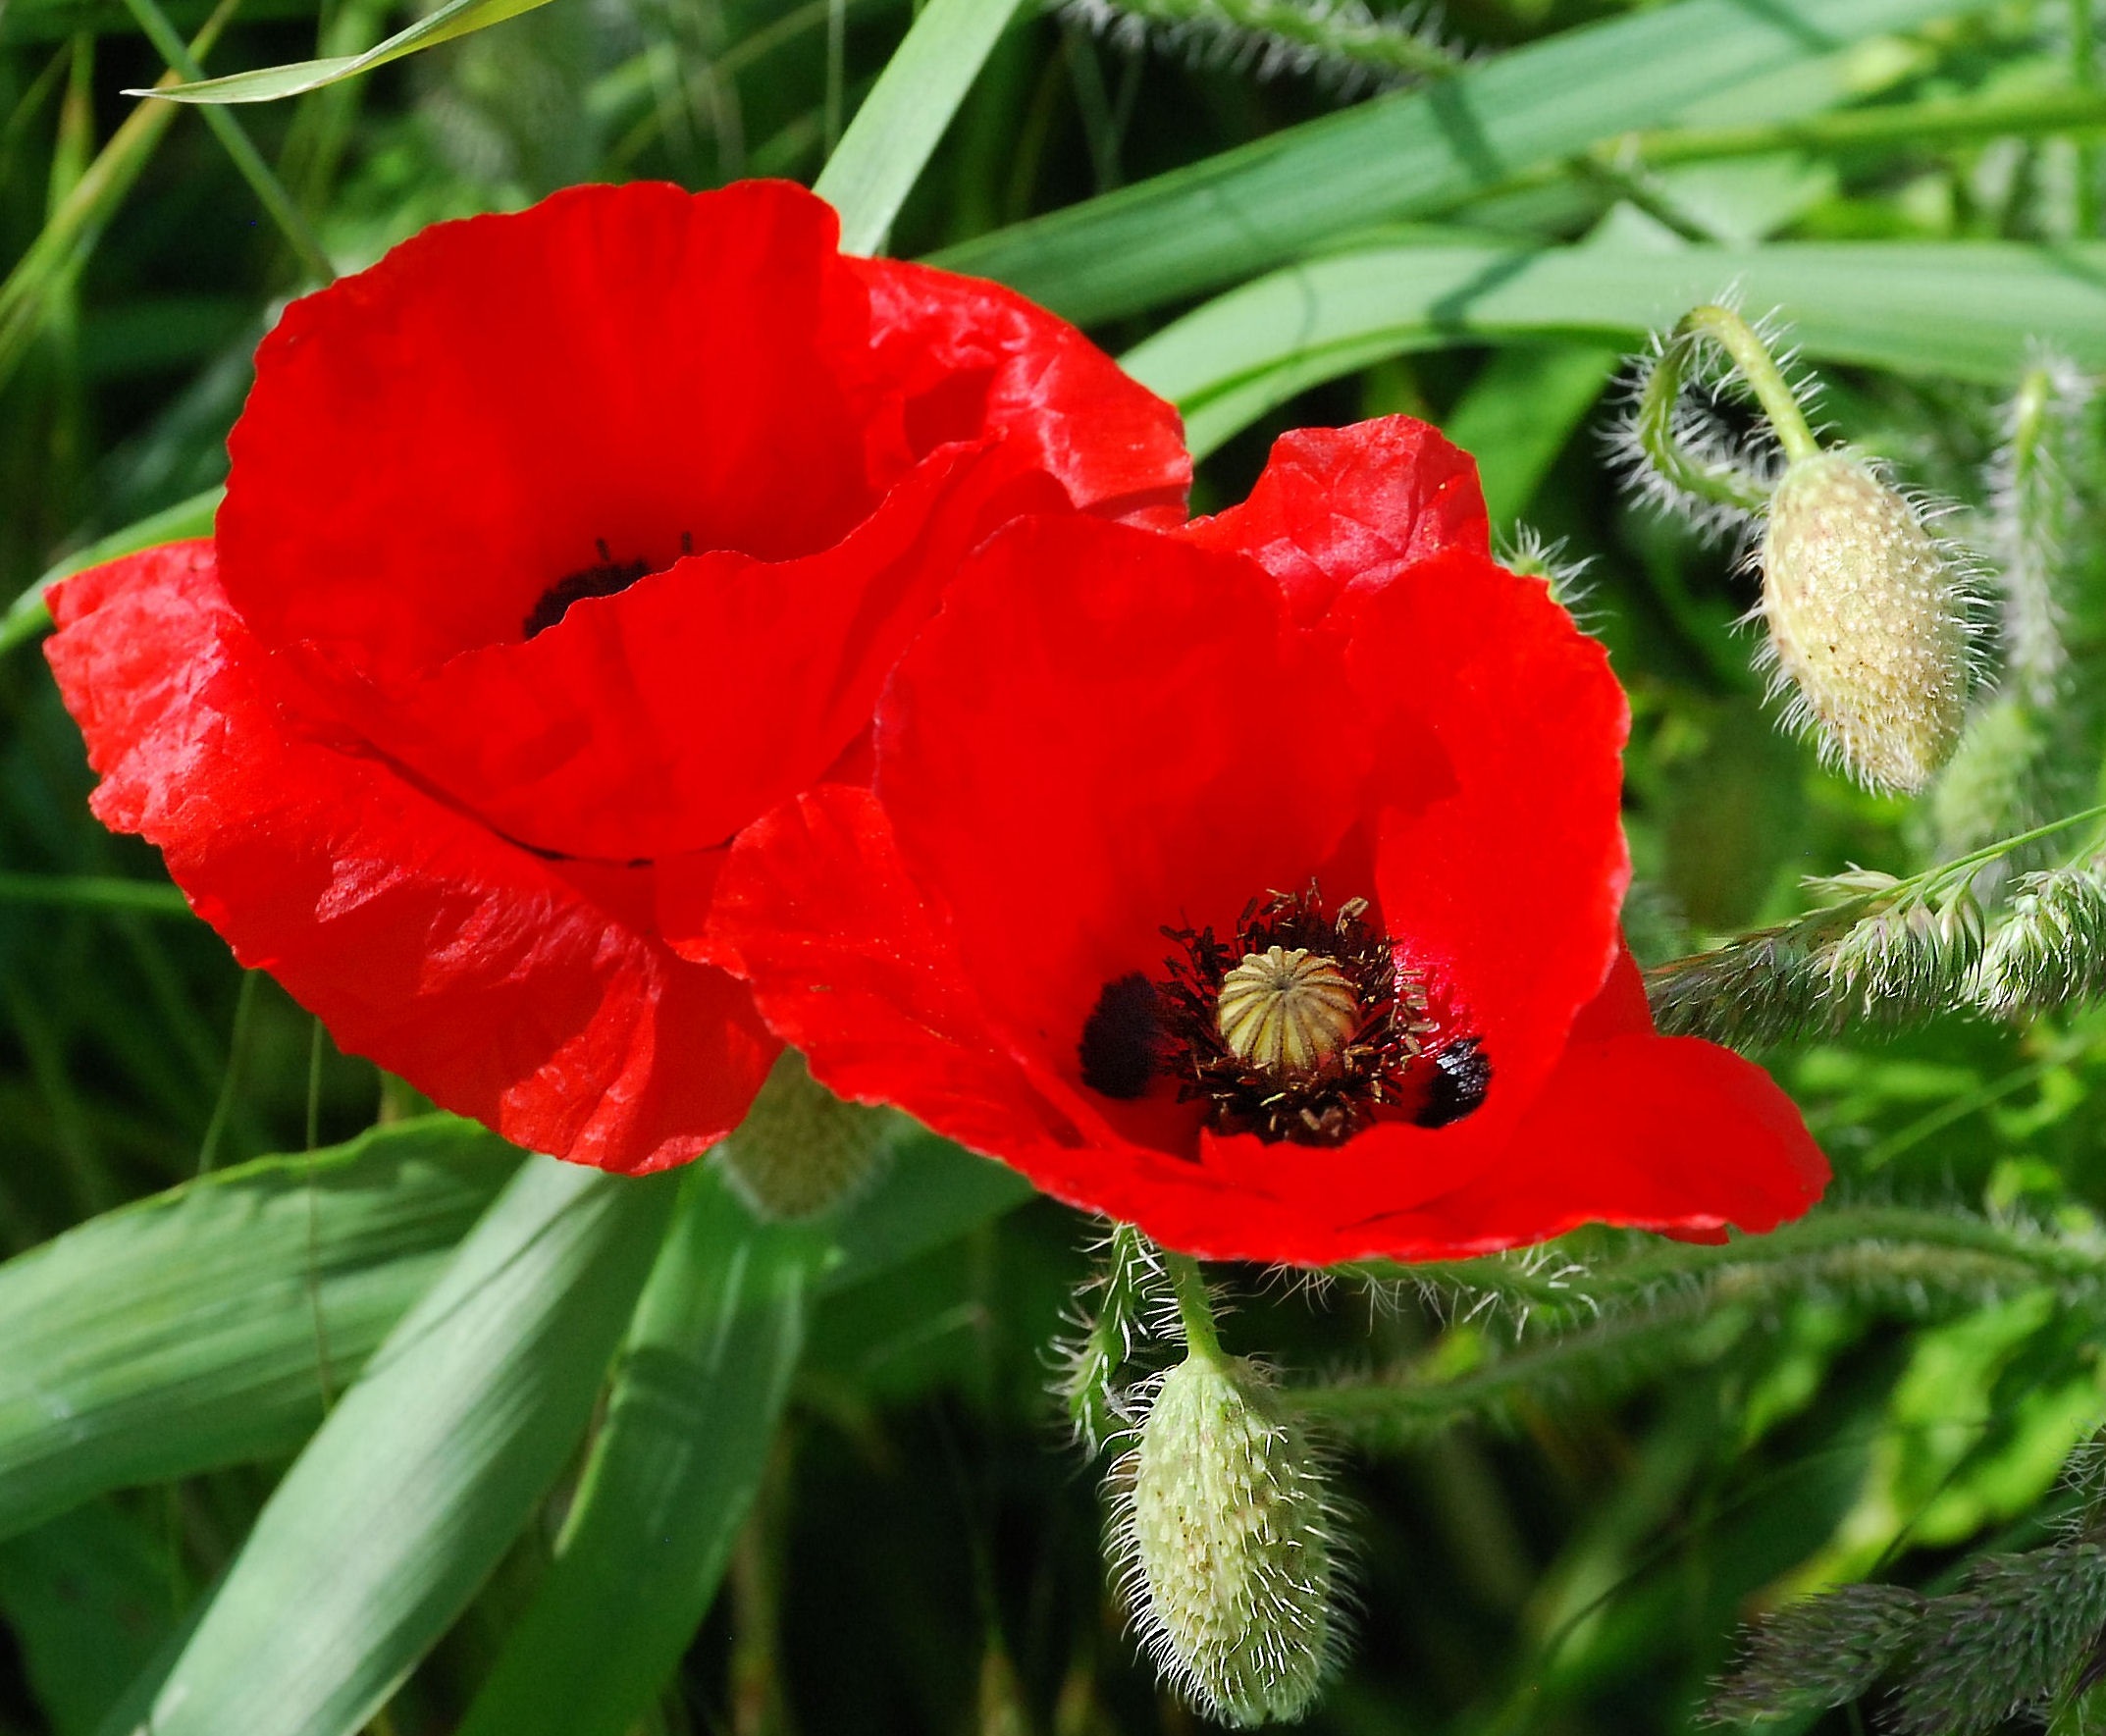
grass, plant, field, meadow, countryside, flower, petal, red, botany, flora, wildflower, poppy, bud, macro photography, flowering plant, plant stem, land plant